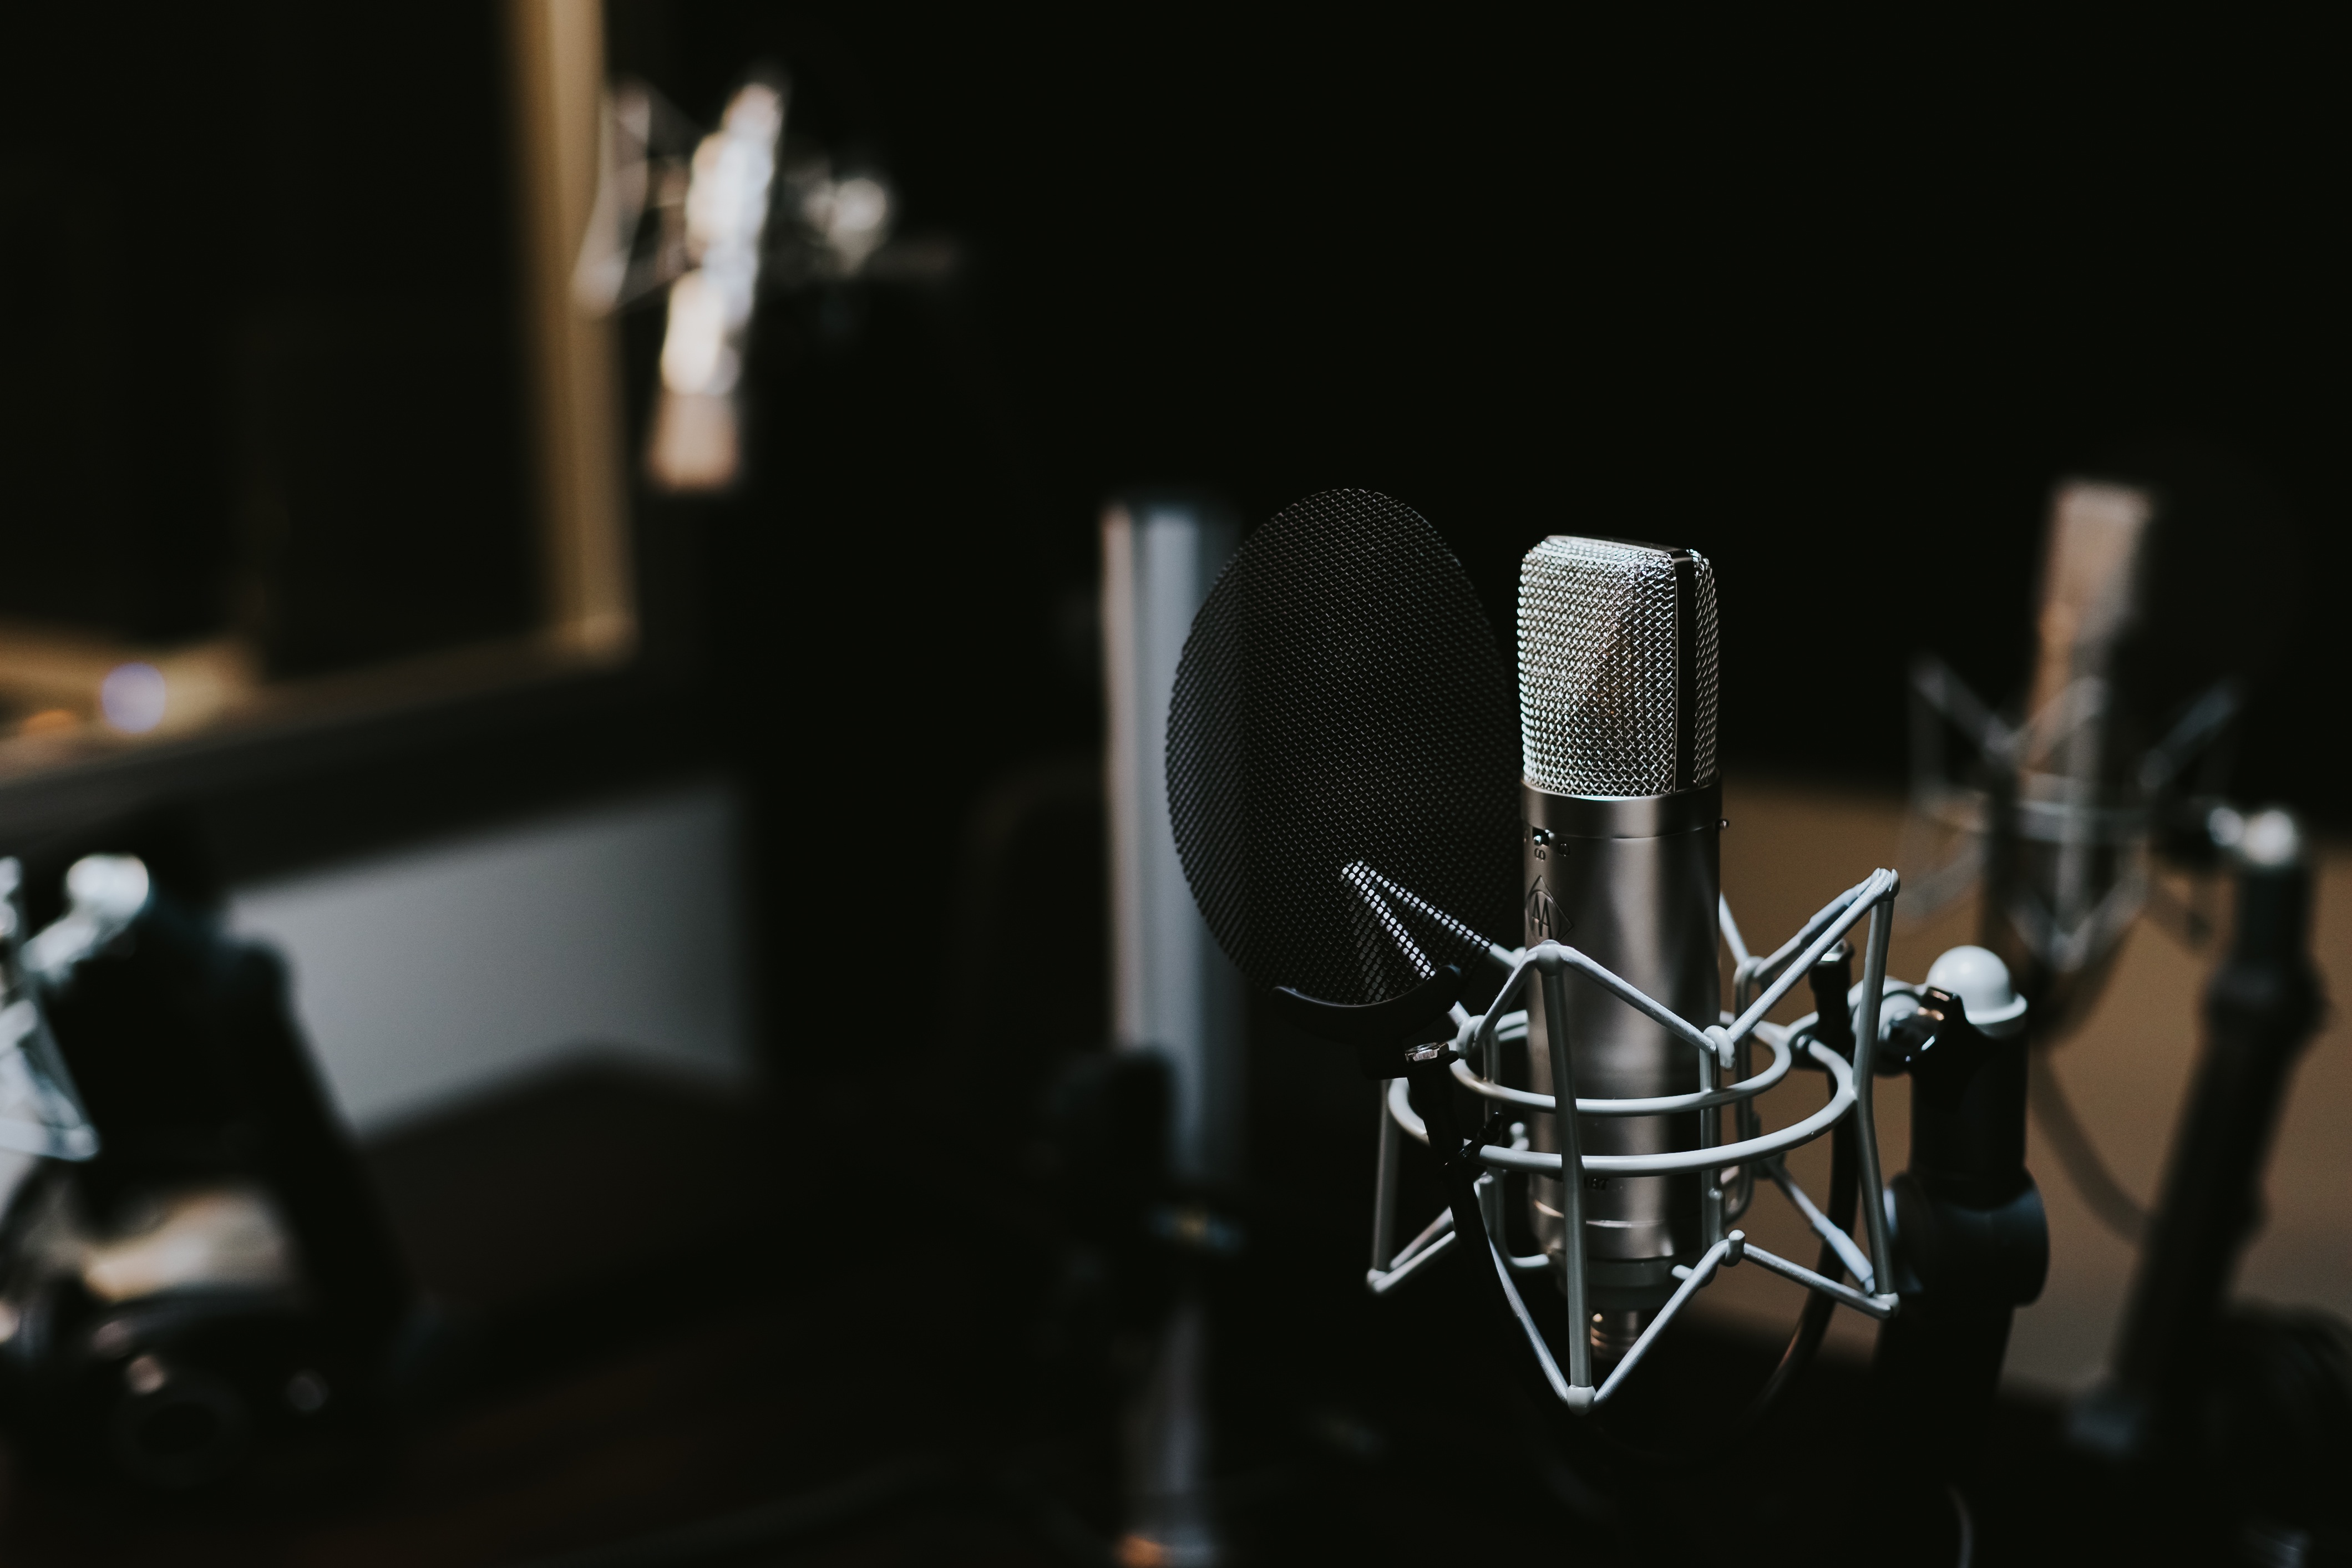
music, guitar, concert, microphone, mic, studio, darkness, musician, black, drum, broadcast, podcast, stage, recording, performance, drums, drummer, entertainment